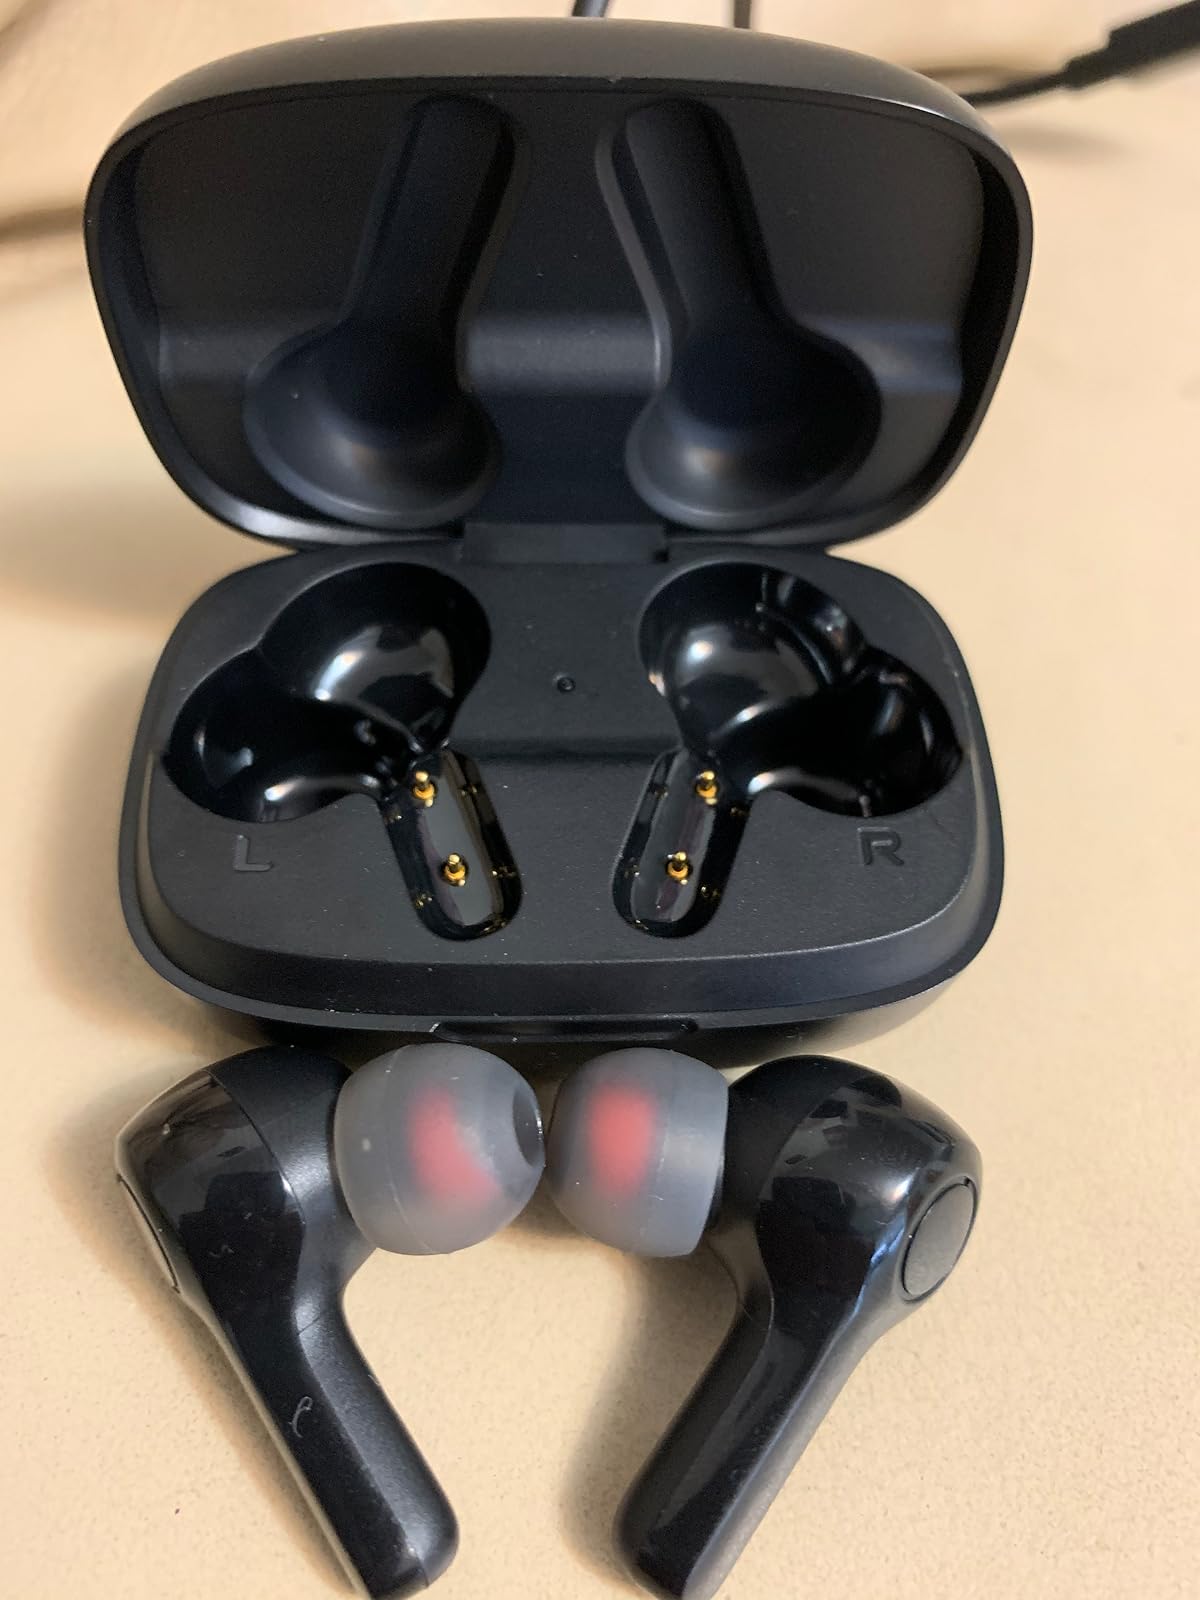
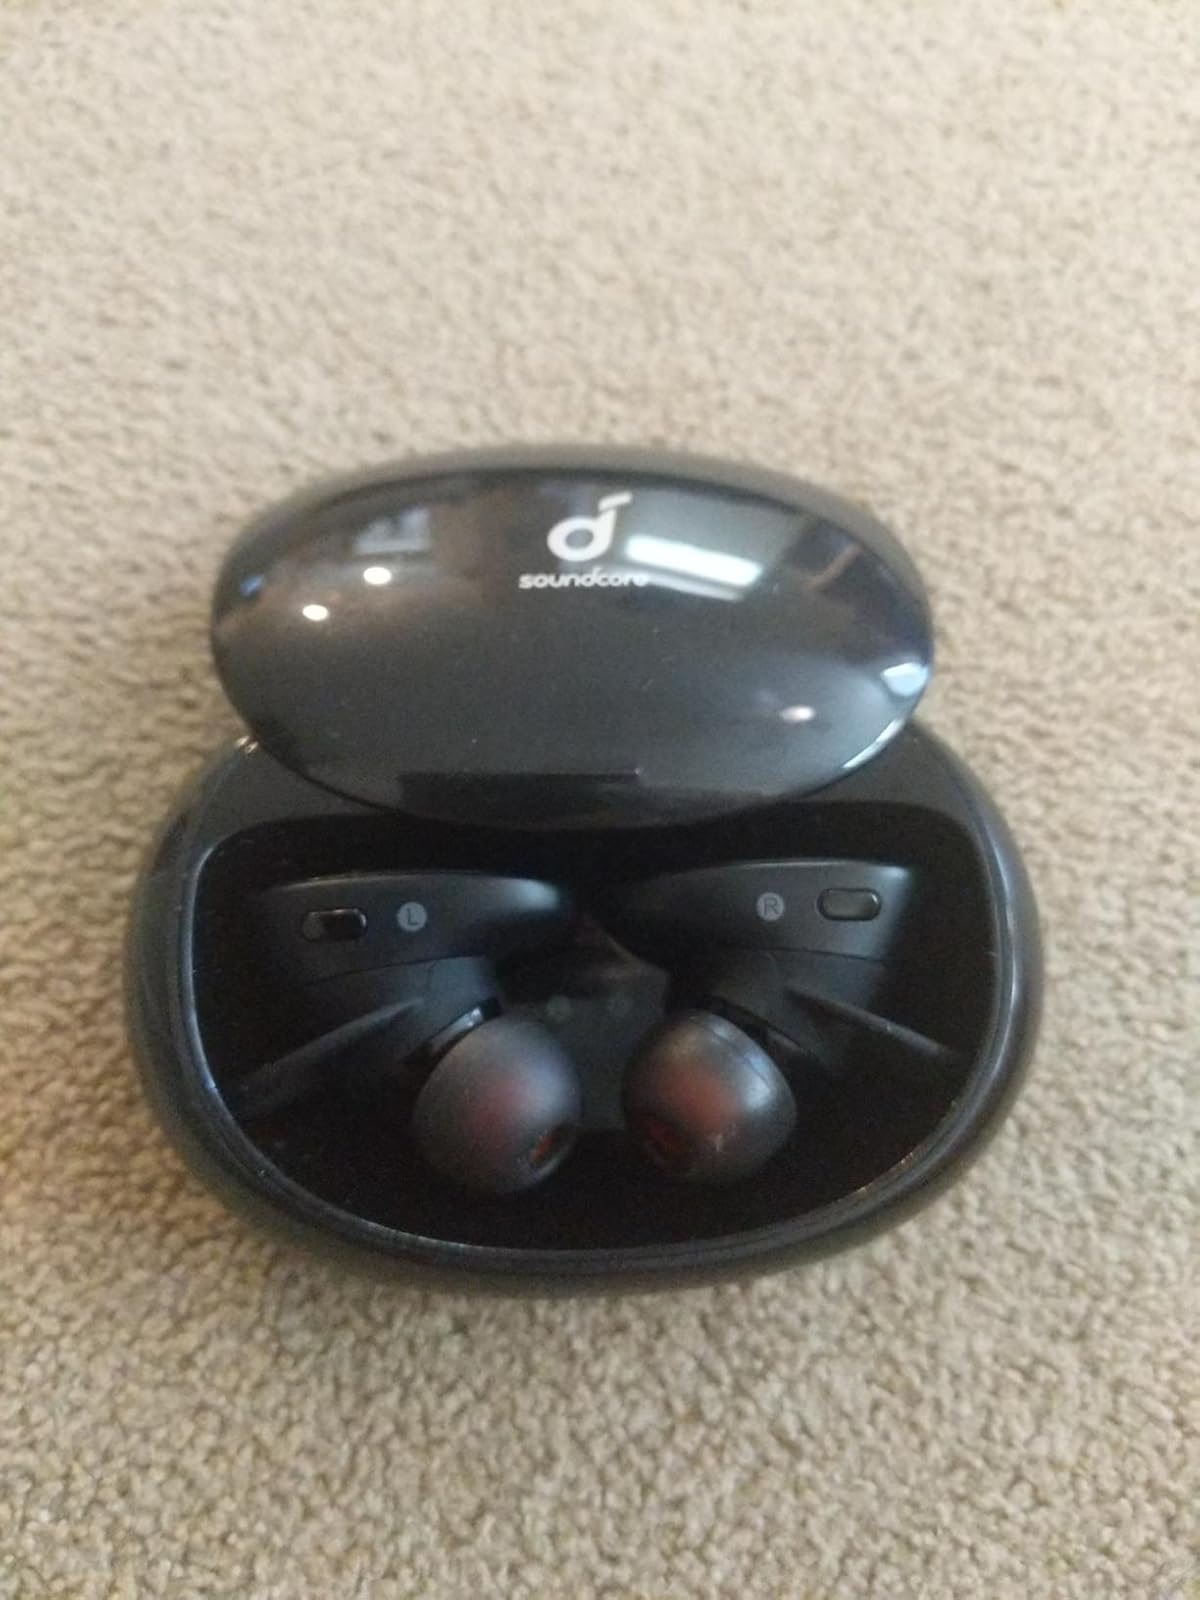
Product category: earbuds
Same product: no